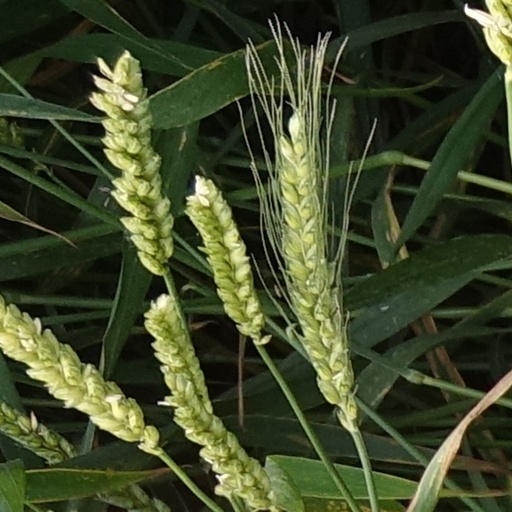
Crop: wheat